Peter Sheridan (police officer)

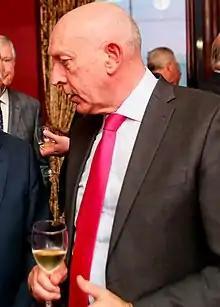

Peter Francis Sheridan is a charity executive and former police officer in Northern Ireland. He is chief executive of Co-operation Ireland, a peace-building charity.